World War I memorials

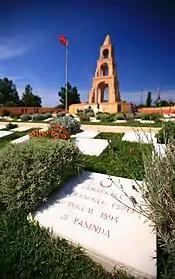
Turkish battlefield monument and cemetery at Gallipoli

Most nations considered certain battlefields particularly important because of the national losses that had been incurred there, and took steps to erect special memorials to them, alongside the cemeteries that held their war dead. The French regarded the battles around Verdun as symbolic of the entire war, while for the British the battle of Ypres in Belgium and the battle of the Somme in Francein particular Thiepval hillhad similar resonances. Australian and New Zealand forces placed special significance on the events of Gallipoli. In the same way, Romania regarded the battles of Mărăşeşti and Mărăşti as hugely significant sites, worth of special remembrance. In the inter-war years, these battlefields were frequently described as forming "sacred" ground because of the number deaths that had occurred there.